Maribor

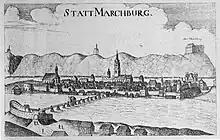
Maribor in the 17th century. A copper engraving by Georg Matthäus Vischer, 1678.

After the fall of the Roman Empire, the Maribor area was settled by the Slavs.